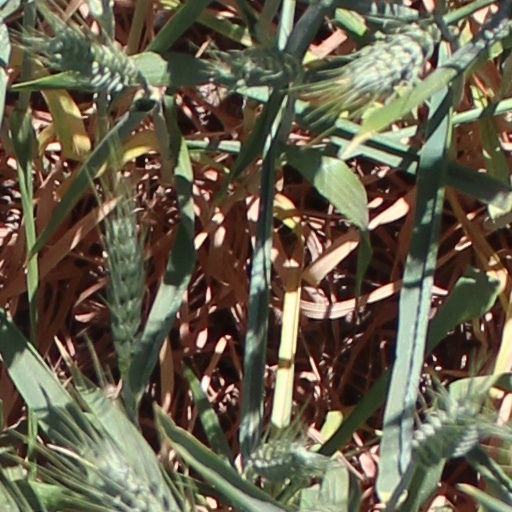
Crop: wheat